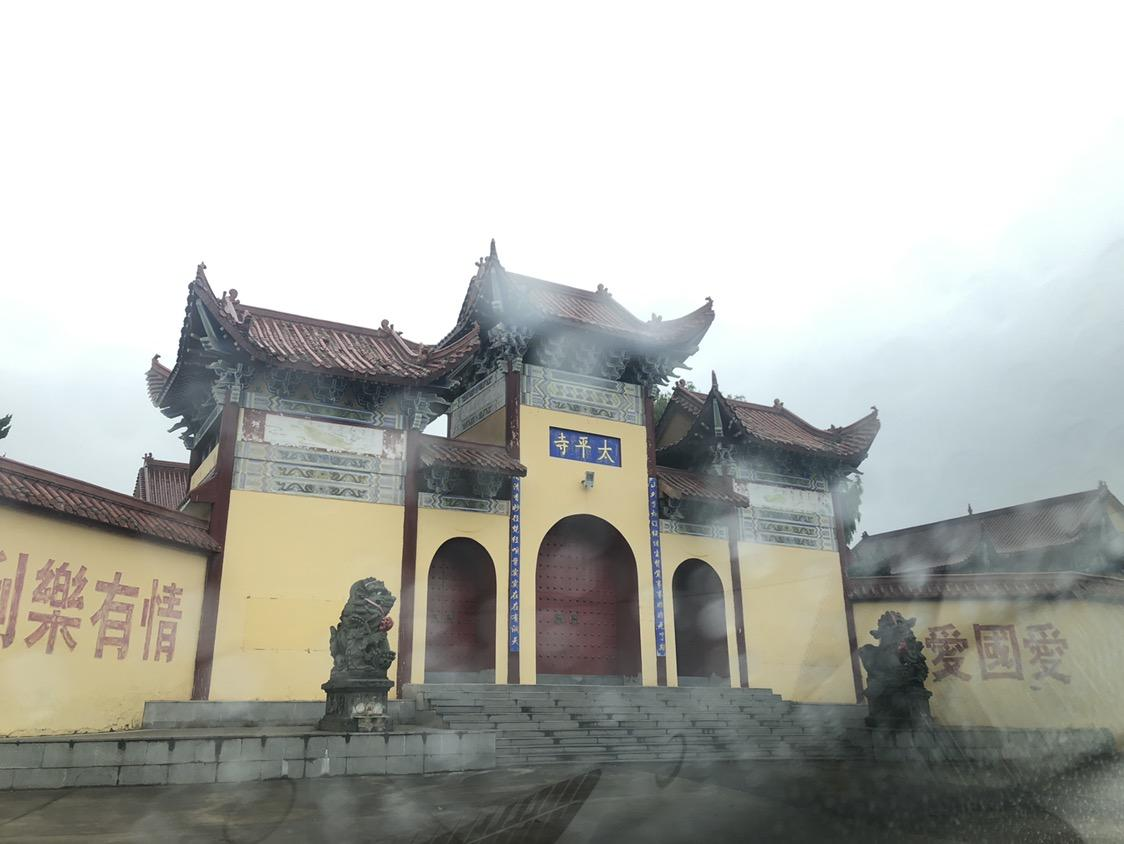
地标名称：太平寺
所在城市：黄冈市·黄州区